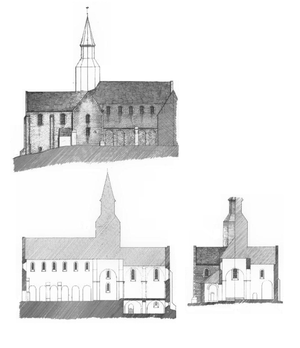
Elévation nord, coupe longitudinale depuis le sud et coupe transversale.
L'église Saint-Lucien de Montmille est une église catholique paroissiale située au hameau de Montmille, à Fouquenies, en France. Implantée au sommet d'une colline dominant la vallée du Thérain, le mont Mille, elle perpétue le souvenir du martyr de saint Lucien, patron du Beauvaisis, qui a été torturé par des soldats romains près de l'actuelle église car ne voulant pas renier son Dieu. Auparavant, ses deux disciples saint Maxien et saint Julien avaient été décapités à l'emplacement de la crypte de l'église, et ils ont été enterrés sur place, avant de rejoindre ultérieurement la sépulture de saint Lucien à l'abbaye Saint-Lucien de Beauvais. Des reliques restent néanmoins à Montmille, et un prieuré bénédictin est fondé au début du Xᵉ siècle au plus tard. En effet, la paroisse de Fouquenies est attestée depuis 922, et le prieur nomme à la cure, ce qui prouve l'antériorité du prieuré. Celui-ci ainsi que l'église de Montmille sont au titre de Saint-Maxien, et ce n'est qu'au XXᵉ siècle que ce vocable s'efface à la faveur de saint Lucien.